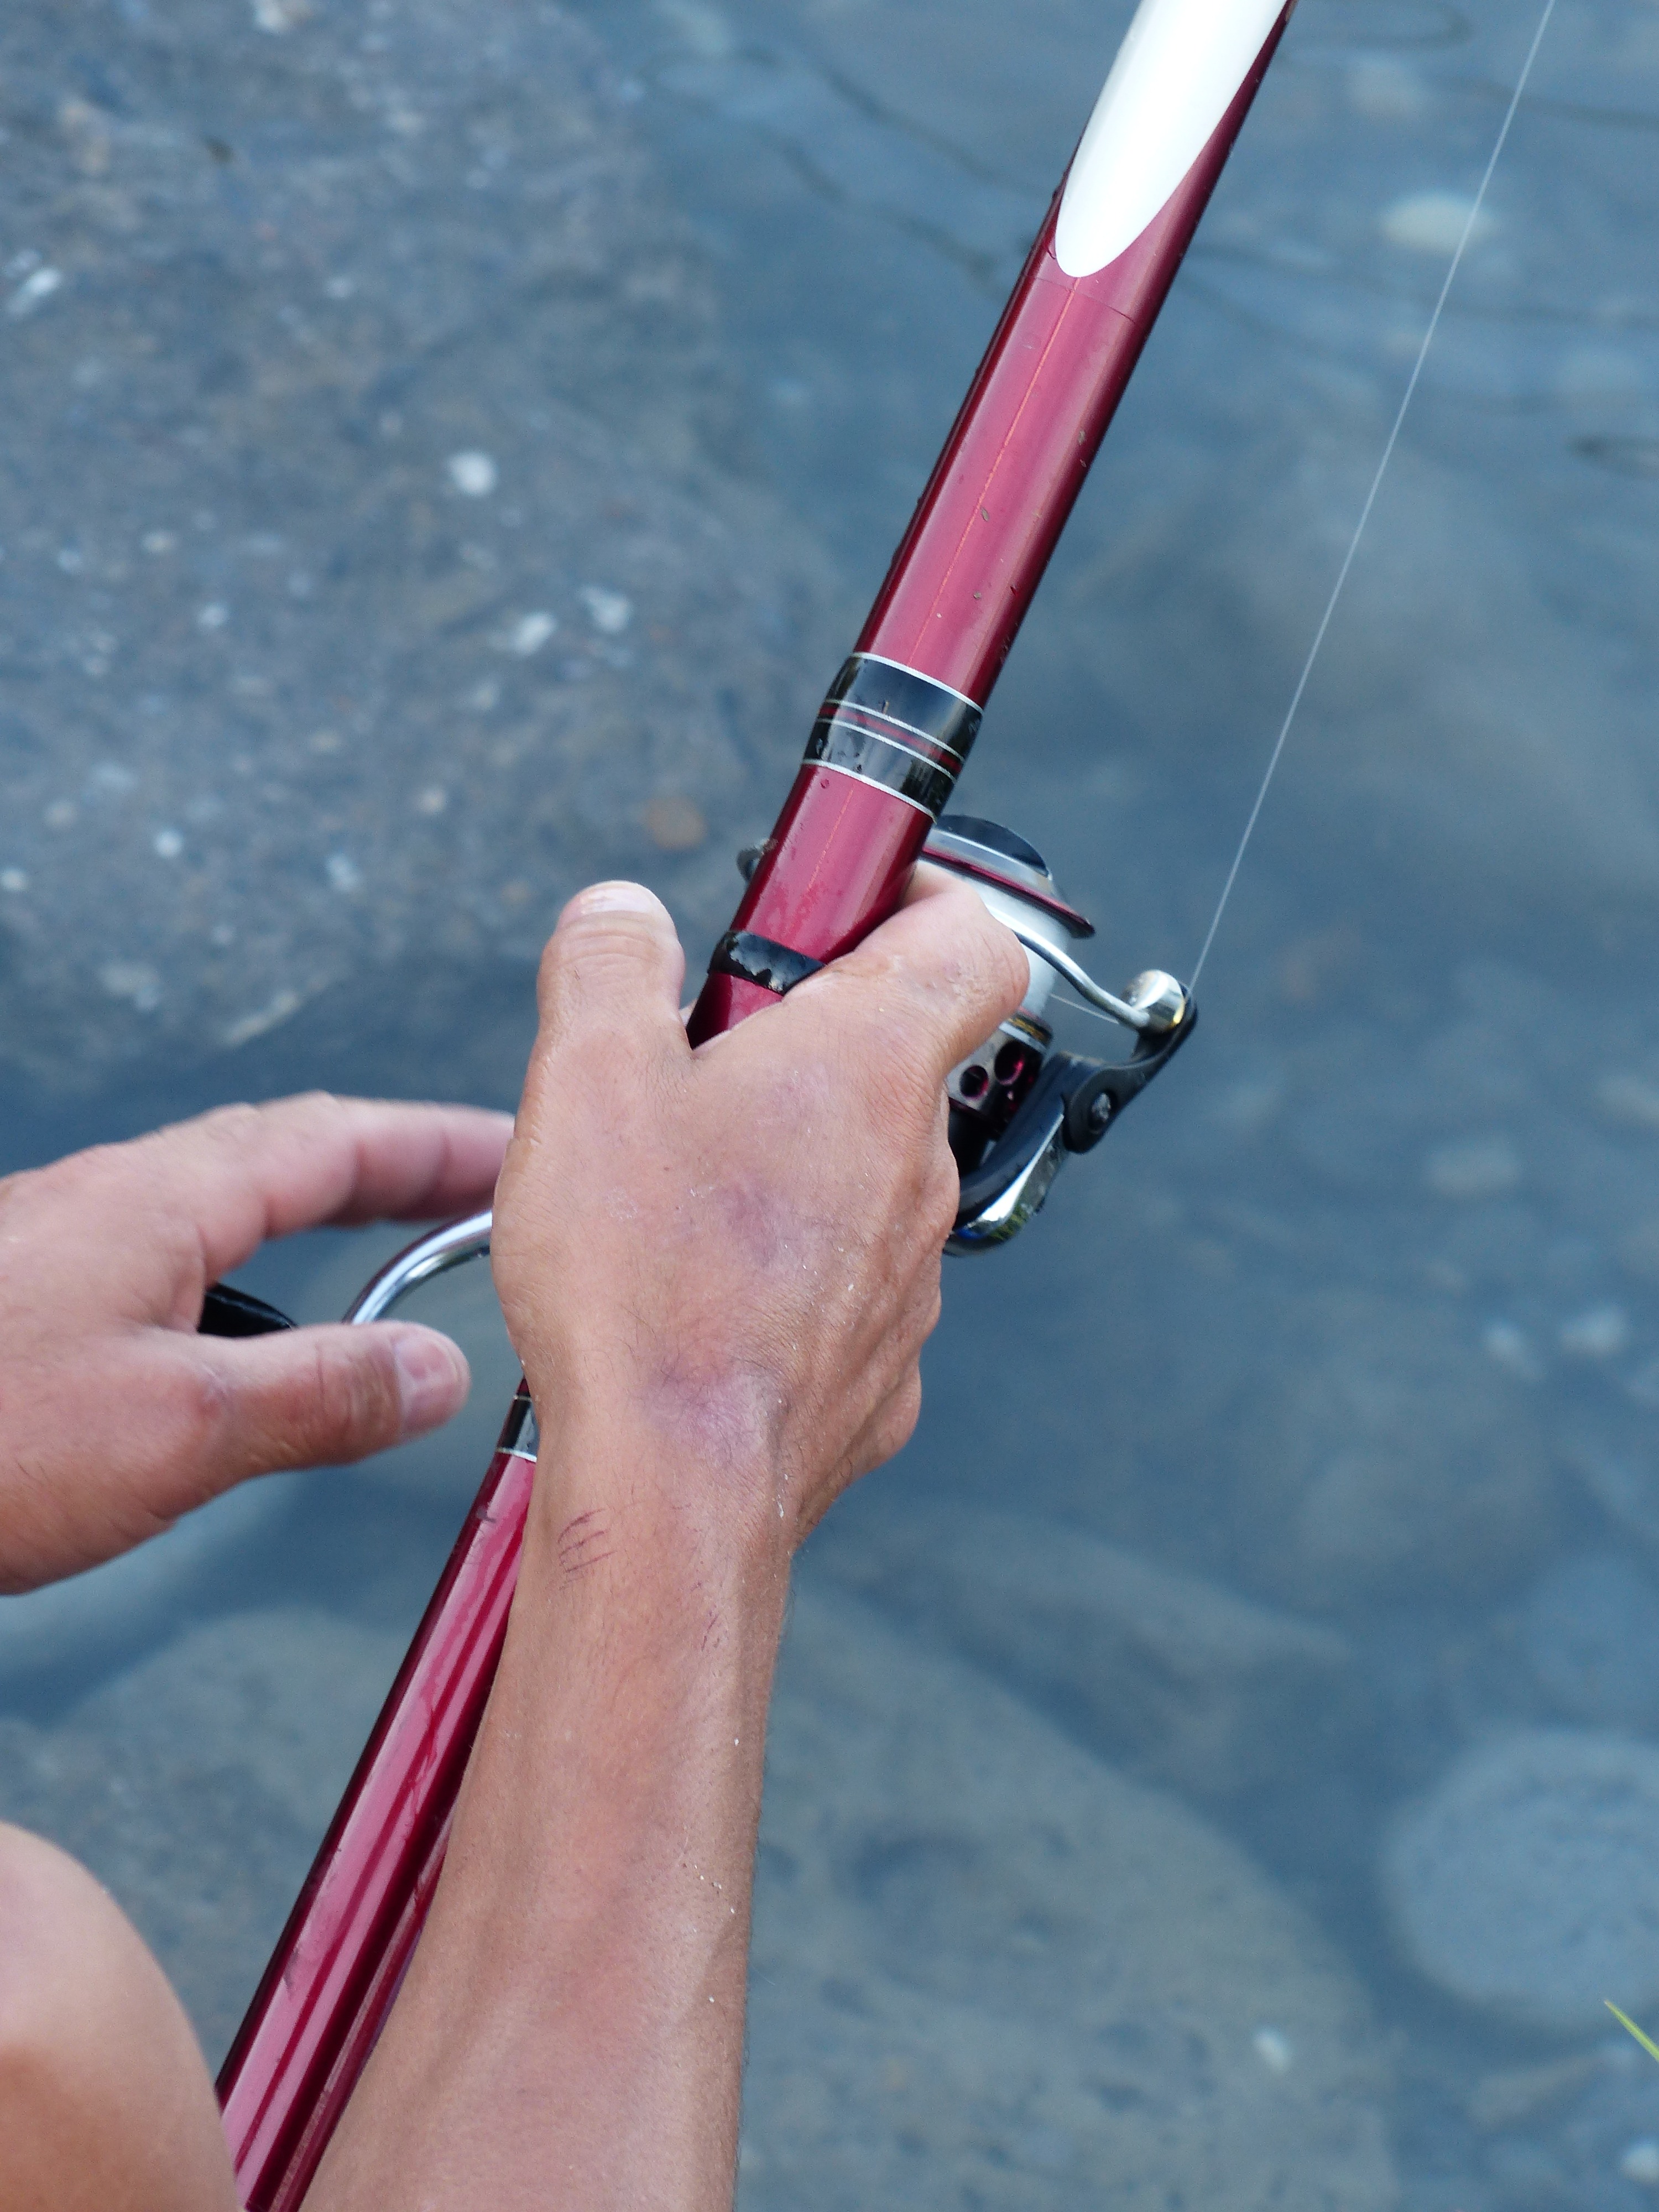
hand, water, adventure, recreation, finger, red, fishing, fishing rod, fishing reel, angel, keep, angler, crank, telescopic rod, fishing line